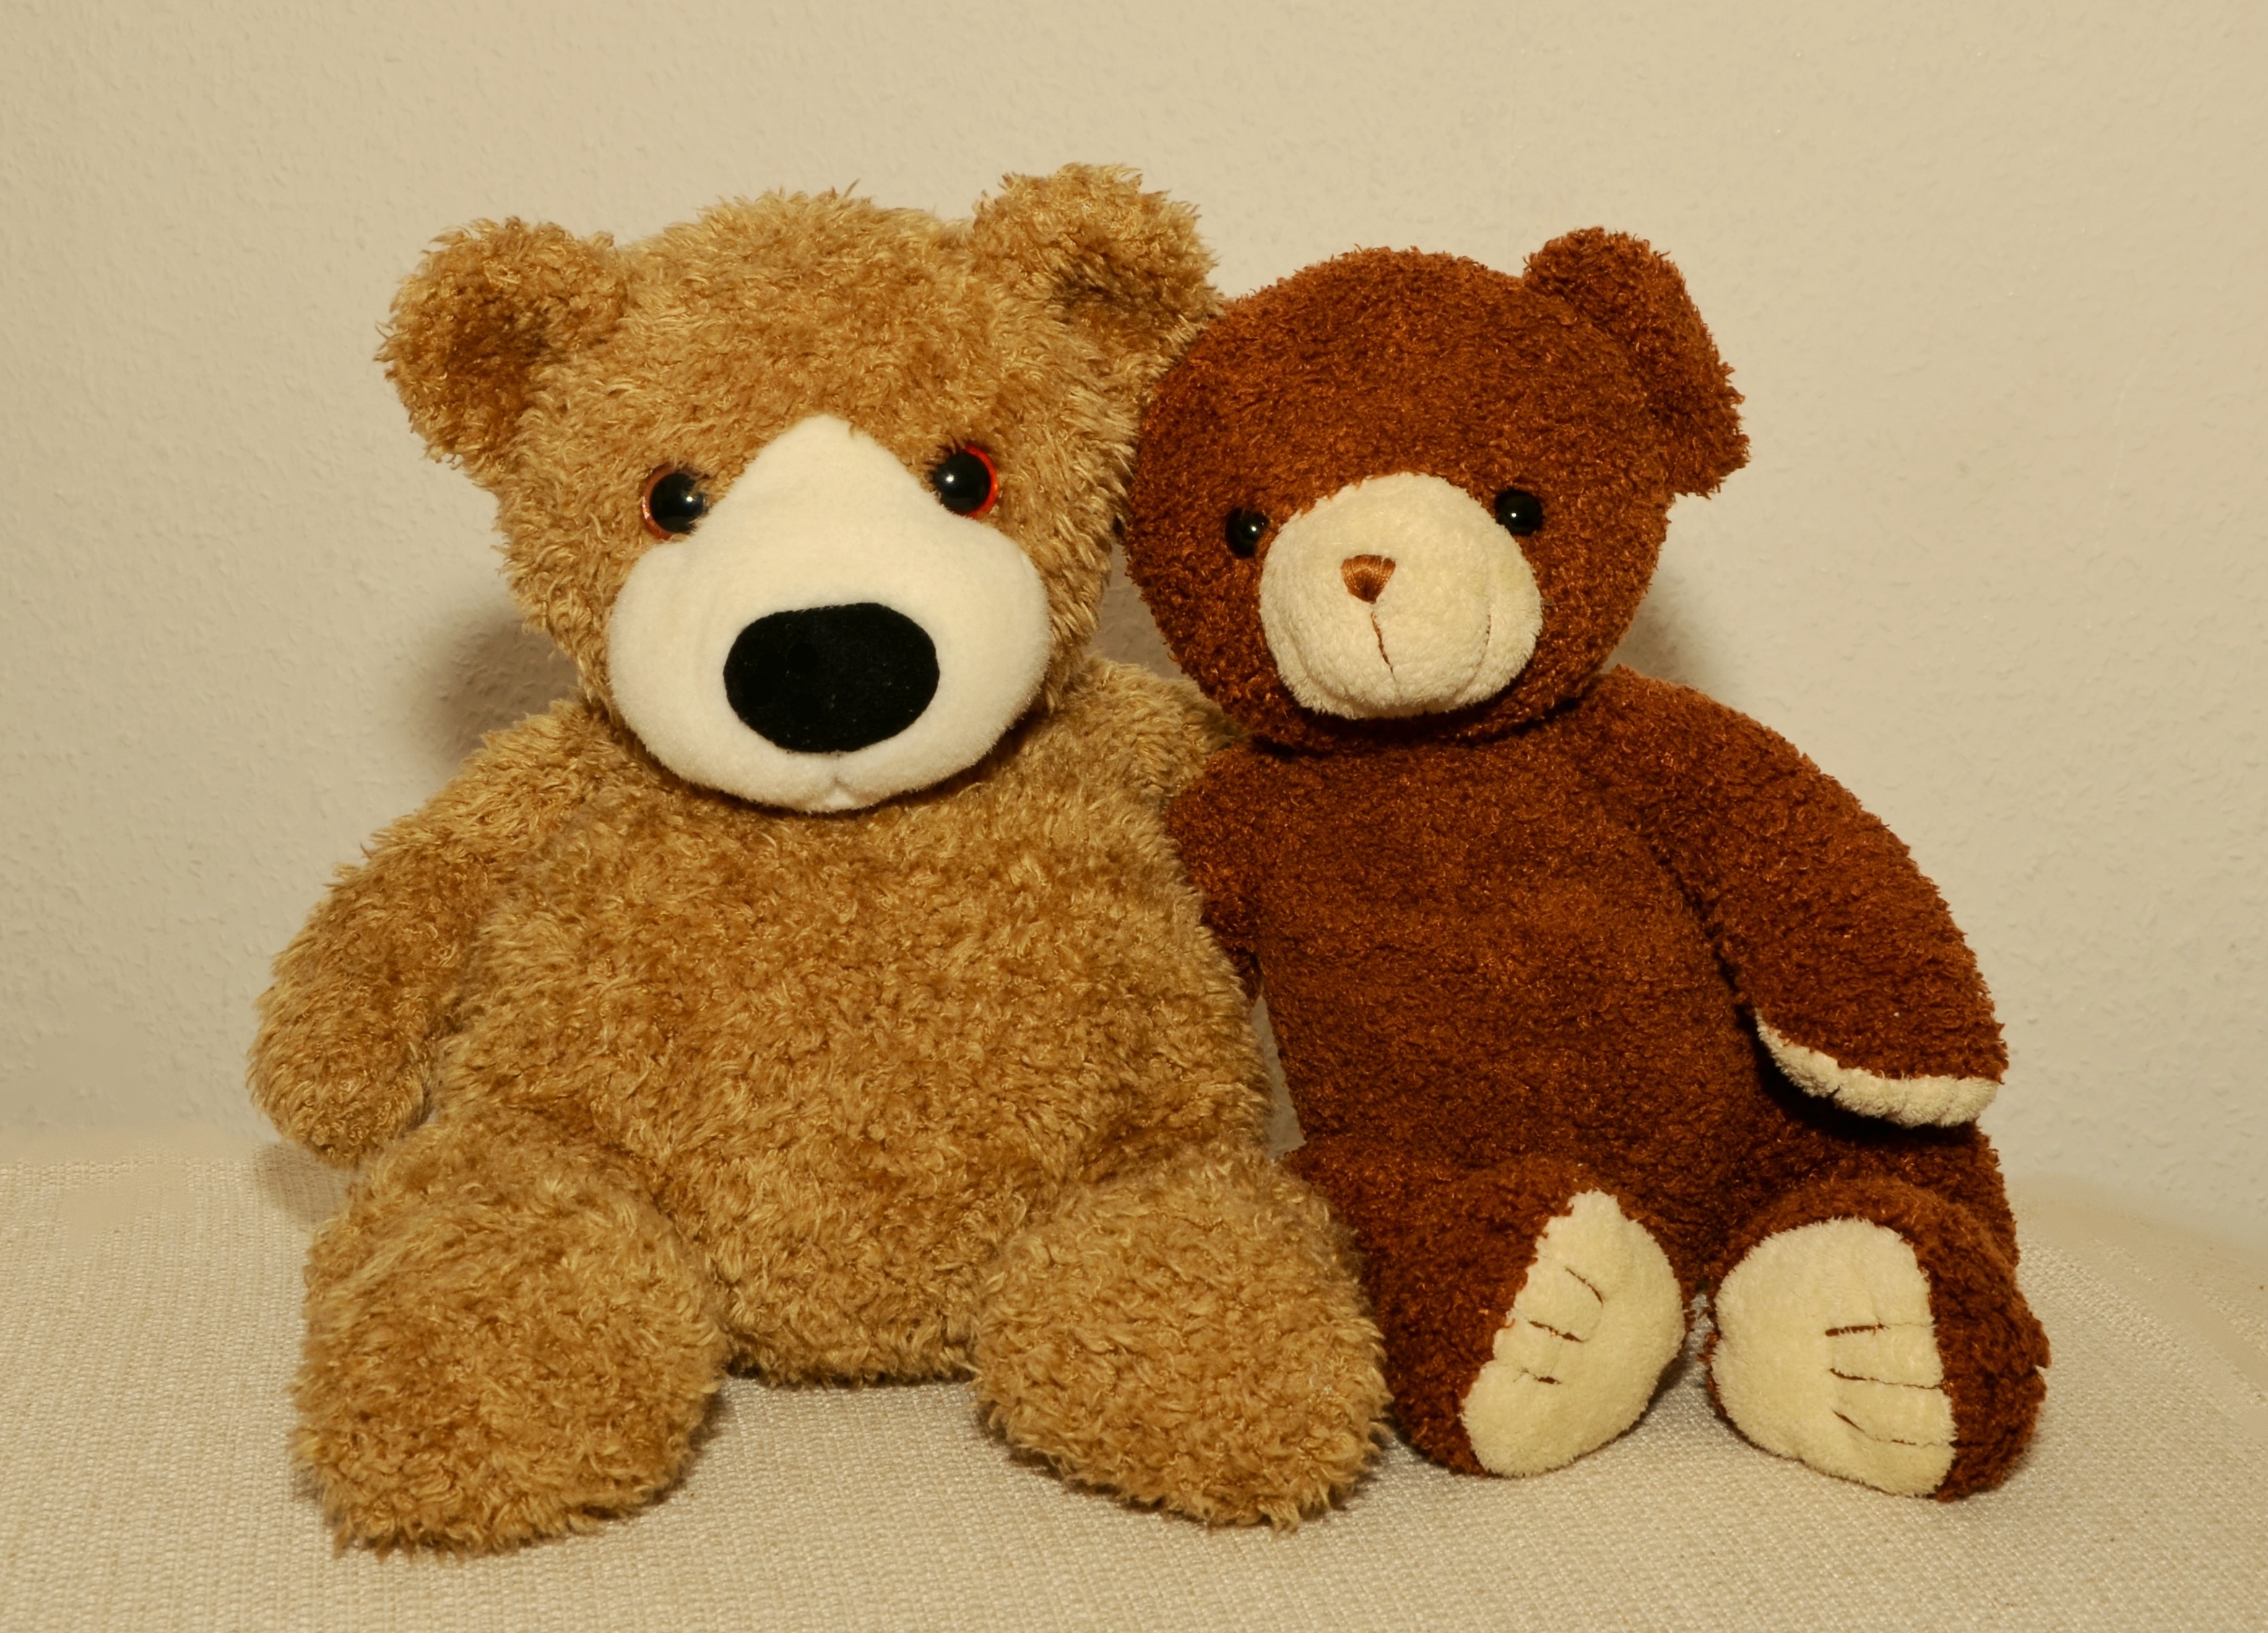
friendship, toy, teddy bear, textile, bears, plush, cuddly, teddy, soft toy, stuffed toy